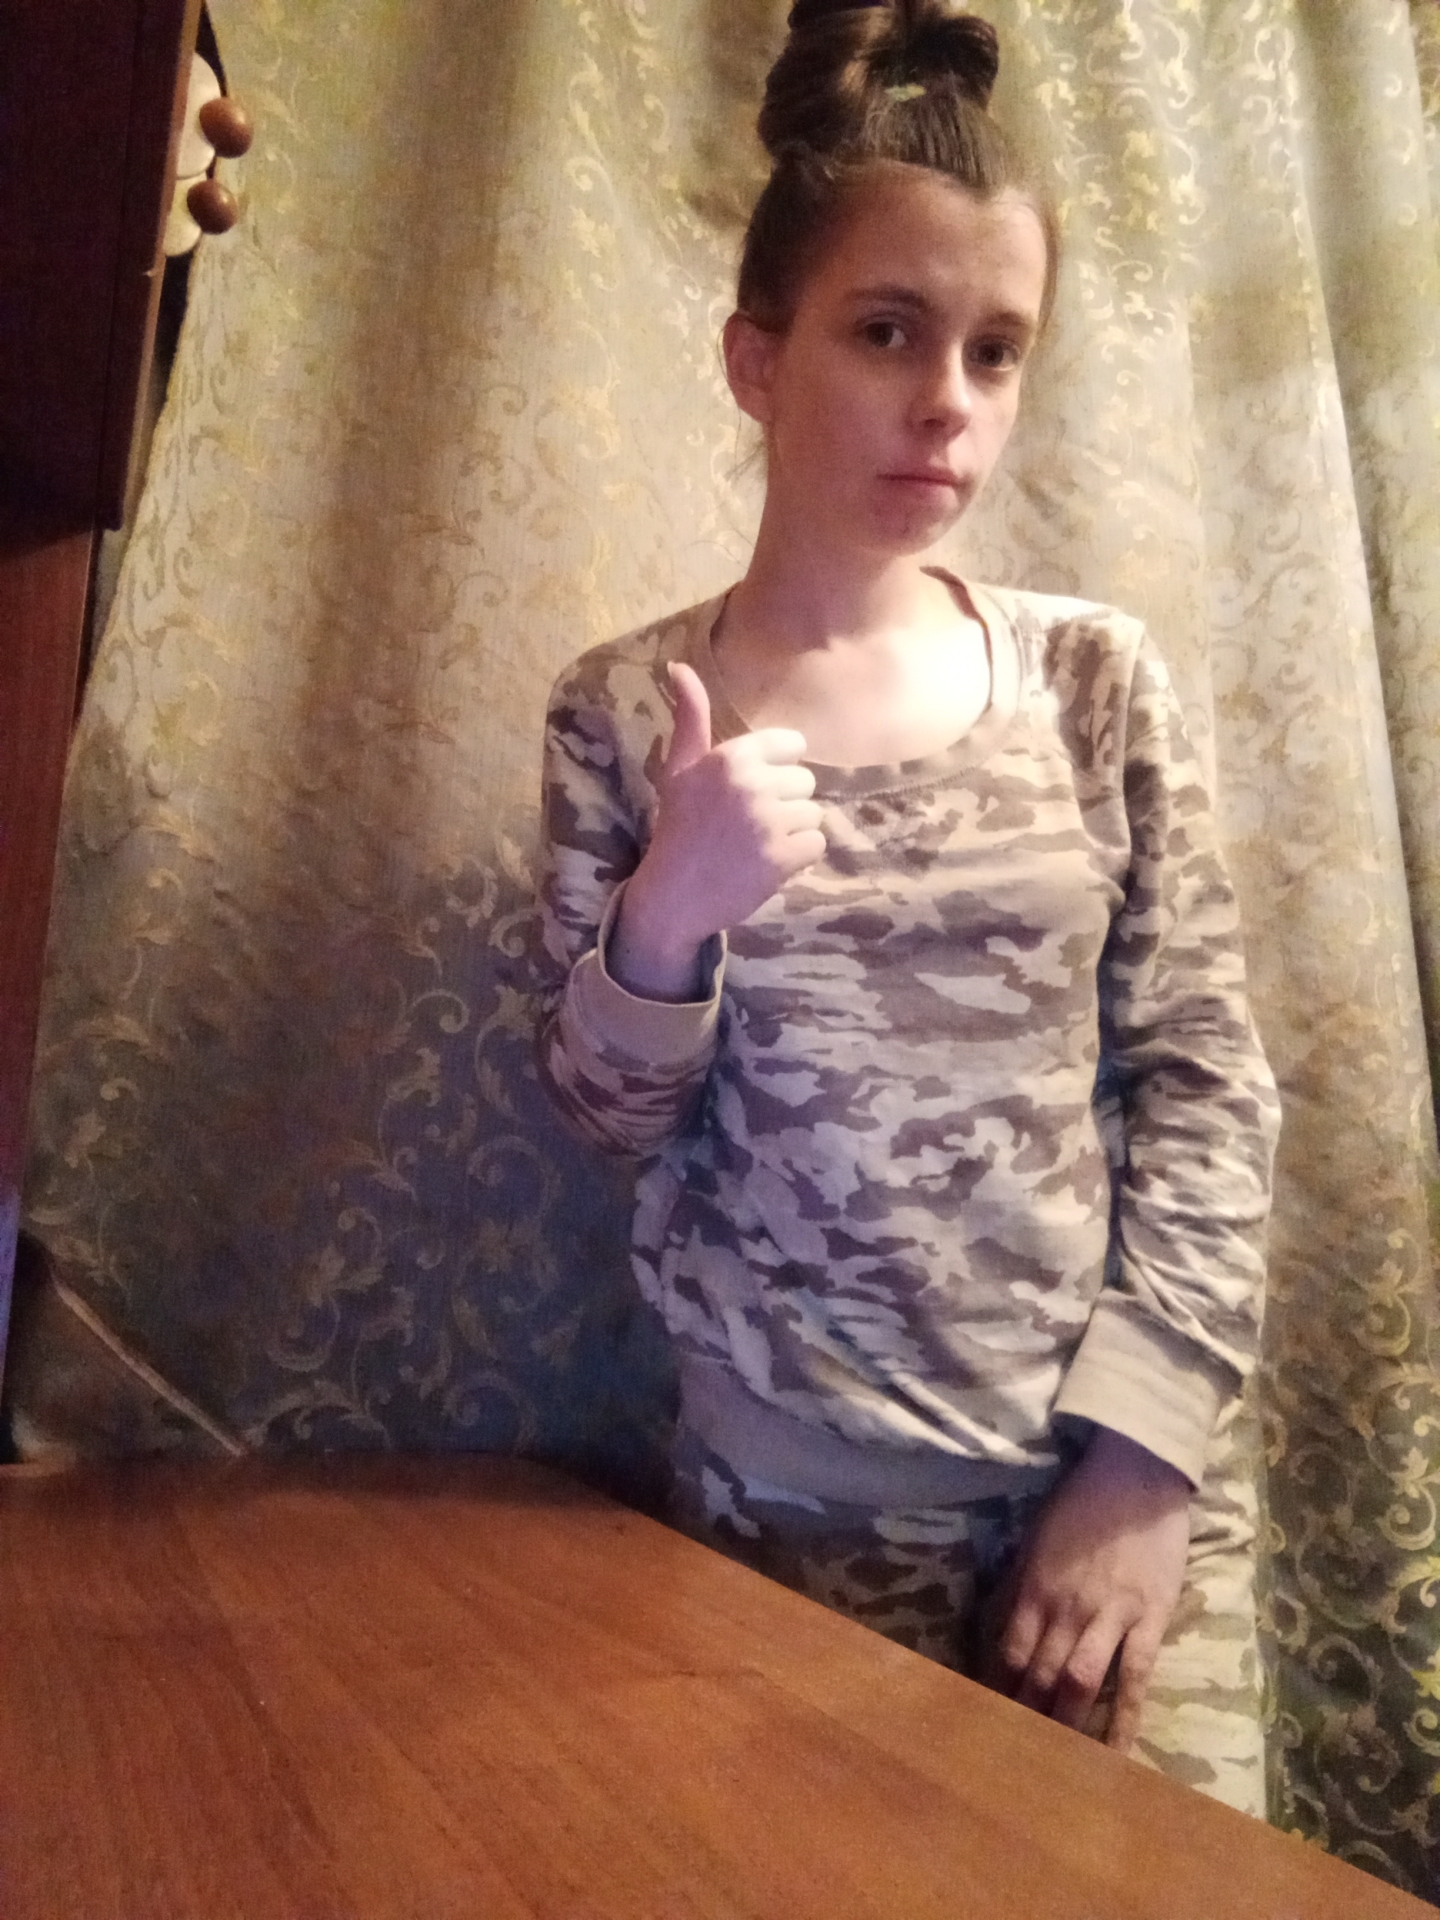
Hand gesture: like